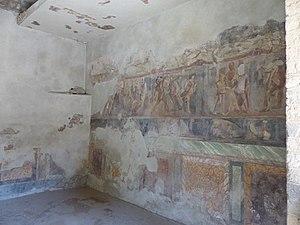
Dans la mythologie grecque, Laomédon, fils d'Ilos et d'Eurydice, est le second roi mythique de Troie, au XIVᵉ siècle av. J.-C. ou au XIIIᵉ siècle av. J.-C. Il est notamment le père de Priam, roi de Troie au cours de la guerre contre les Grecs, et d'Hésione qu'il fait enchaîner à un rocher, la sacrifiant au monstre marin Céto, envoyé de la colère de Poséidon. Elle est sauvée grâce à l'intervention d'Héraclès. Il fait bâtir le mur qui protège sa ville par les dieux Apollon et Poséidon. Refusant de les rétribuer, il attire leur courroux sur lui et ses sujets. Son histoire met souvent en avant sa mauvaise foi et ses parjures à l'encontre des dieux et d'Héraclès. Sa légende préfigure la guerre de Troie.